Eileen Ford

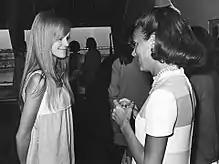
Ford (right) with a model in Finland in 1967

Eileen Cecile Ford (née Otte; March 25, 1922 – July 9, 2014) was an American modeling agency executive. Along with her husband Gerard "Jerry" Ford, she co-founded Ford Models in 1946, which emerged as one of the earliest and most successful modeling agencies in the mid and late-20th century.